Boston University Bridge

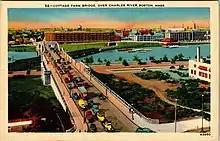
Circa-1930-to-1945 postcard of the bridge

The Boston University Bridge was designed by Andrew Canzanelli and built by The Phoenix Bridge Company in 1927, replacing an 1850s drawbridge known as the Brookline Bridge. Canzanelli also designed the Weeks footbridge and the first shell constructed on the Esplanade.